James Elliott Coyne

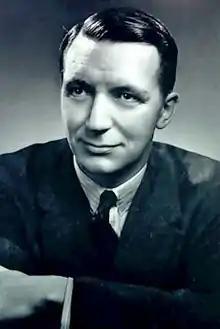
Coyne 1960

James Elliott Coyne (July 17, 1910 – October 12, 2012) was a Canadian economist who served as the second governor of the Bank of Canada, from 1955 to 1961, succeeding Graham Towers. During his time in office, he had a much-publicized debate with Prime Minister John Diefenbaker, a debate often referred to as the "Coyne Affair" (or sometimes the "Coyne Crisis"), which led to his resignation and, eventually, to greater central-bank independence in Canada.